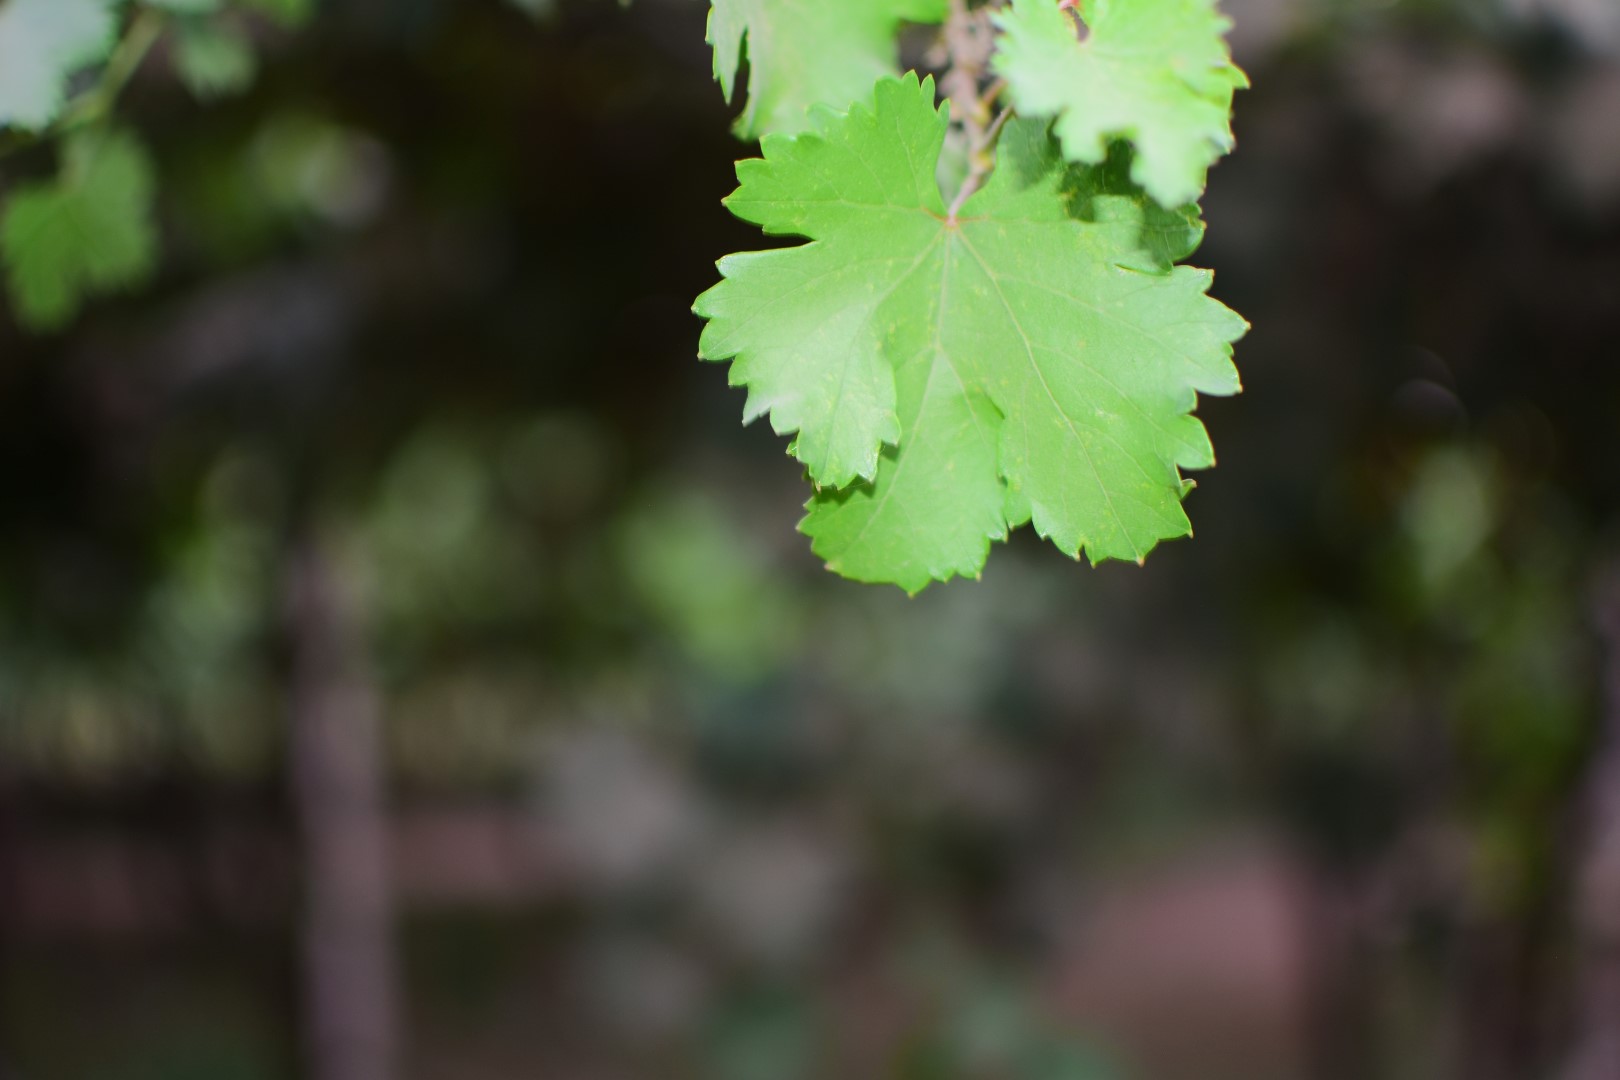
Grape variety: Kamali